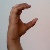
The image shows a hand gesture representing the letter 'C' in Indian Sign Language.